Audio signal flow

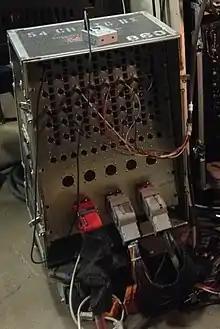
An example of a microphone splitter

Let's begin by tracing the signal path from the splitter to the audience. The signal leaves the splitter, typically via an Audio multicore cable, and travels to the Front of House position. Here, the still-mic-level signal enters into a microphone preamplifier, which boosts the signal voltage to line level. For this example, the microphone preamplifier is built into a mixing board. It is typical for a mixing board to include a line trim after the preamplifier. This allows the amplitude of the now line-level signal to be adjusted. This may be done for artistic or technical reasons. A typical application for the line trim is attenuating signals that were intentionally amplified too much by the microphone preamplifier. Over amplifying the signal can cause the preamplifier to distort, which can under certain circumstances produce a desirable sound.